Judgement Day (rugby union)

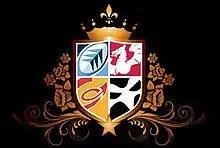
The official logo of Judgement Day. The regional badges: Cardiff Rugby top left, Scarlets top right, Dragons bottom left and Ospreys bottom right

Judgement Day is an annual Welsh Rugby Union event that takes place at Millennium Stadium in Cardiff and is part of the United Rugby Championship competition. The four regions – Cardiff Rugby, Dragons, Ospreys and Scarlets – join with the Welsh Rugby Union in organising a double-header fixture at the Millennium Stadium. The annual derby day clash will be repeated in the foreseeable future, with the two east Wales regions taking on the two west Wales regions. In 2020, the two matches were held on consecutive days at Rodney Parade due to the COVID-19 pandemic causing a change to the format of the 2019–20 season and the Millennium Stadium being unavailable due to it being used as the Dragon's Heart Hospital.